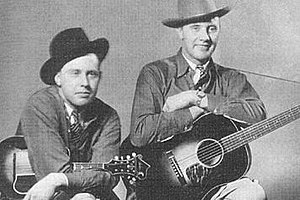
Bill Monroe
William Smith Monroe var en amerikansk musiker, der udviklede musikgenren Bluegrass, der fik sit navn fra Monroes band "The Blue Grass Boys", som var opkaldt efter Monroes hjemstat Kentucky. Monroes musikalske karriere spænder over 60 år. I de 60 år var han både instrumentalist, komponist, sanger og bandleder. Han bliver ofte refereret til som "The Father of Bluegrass".